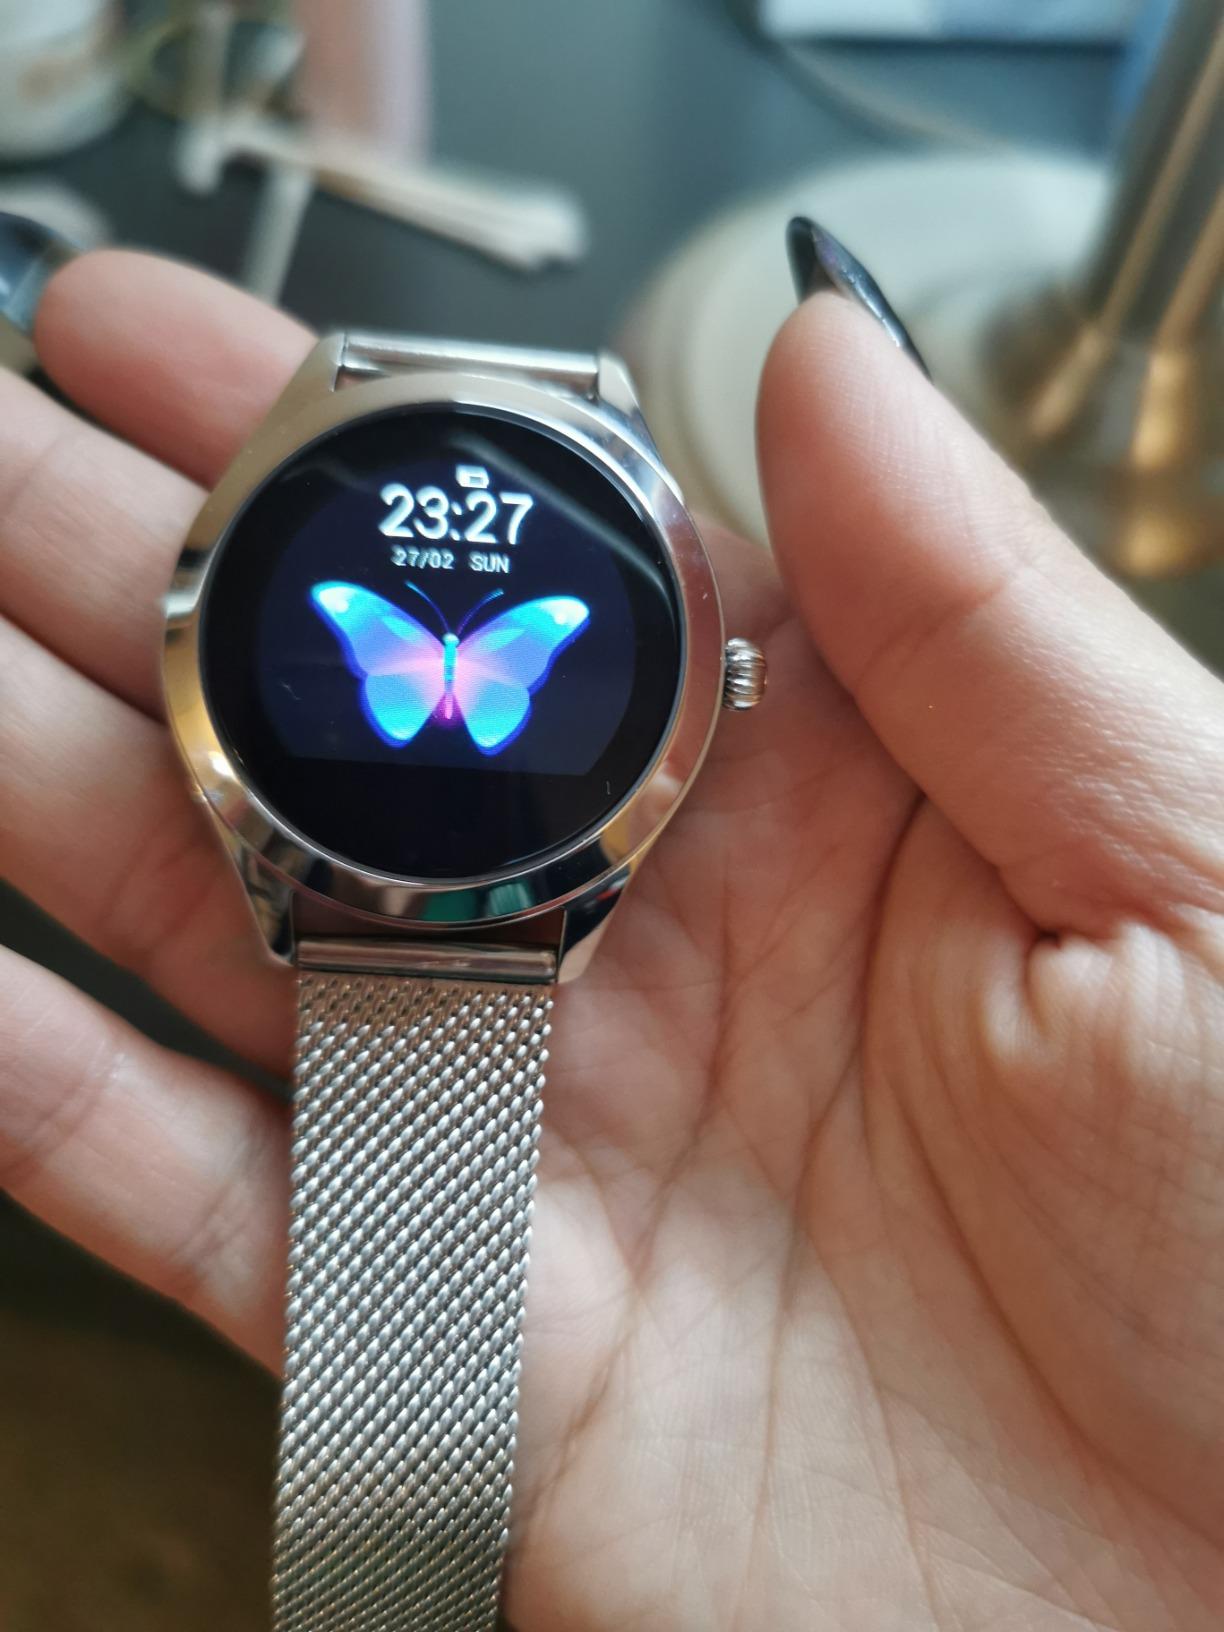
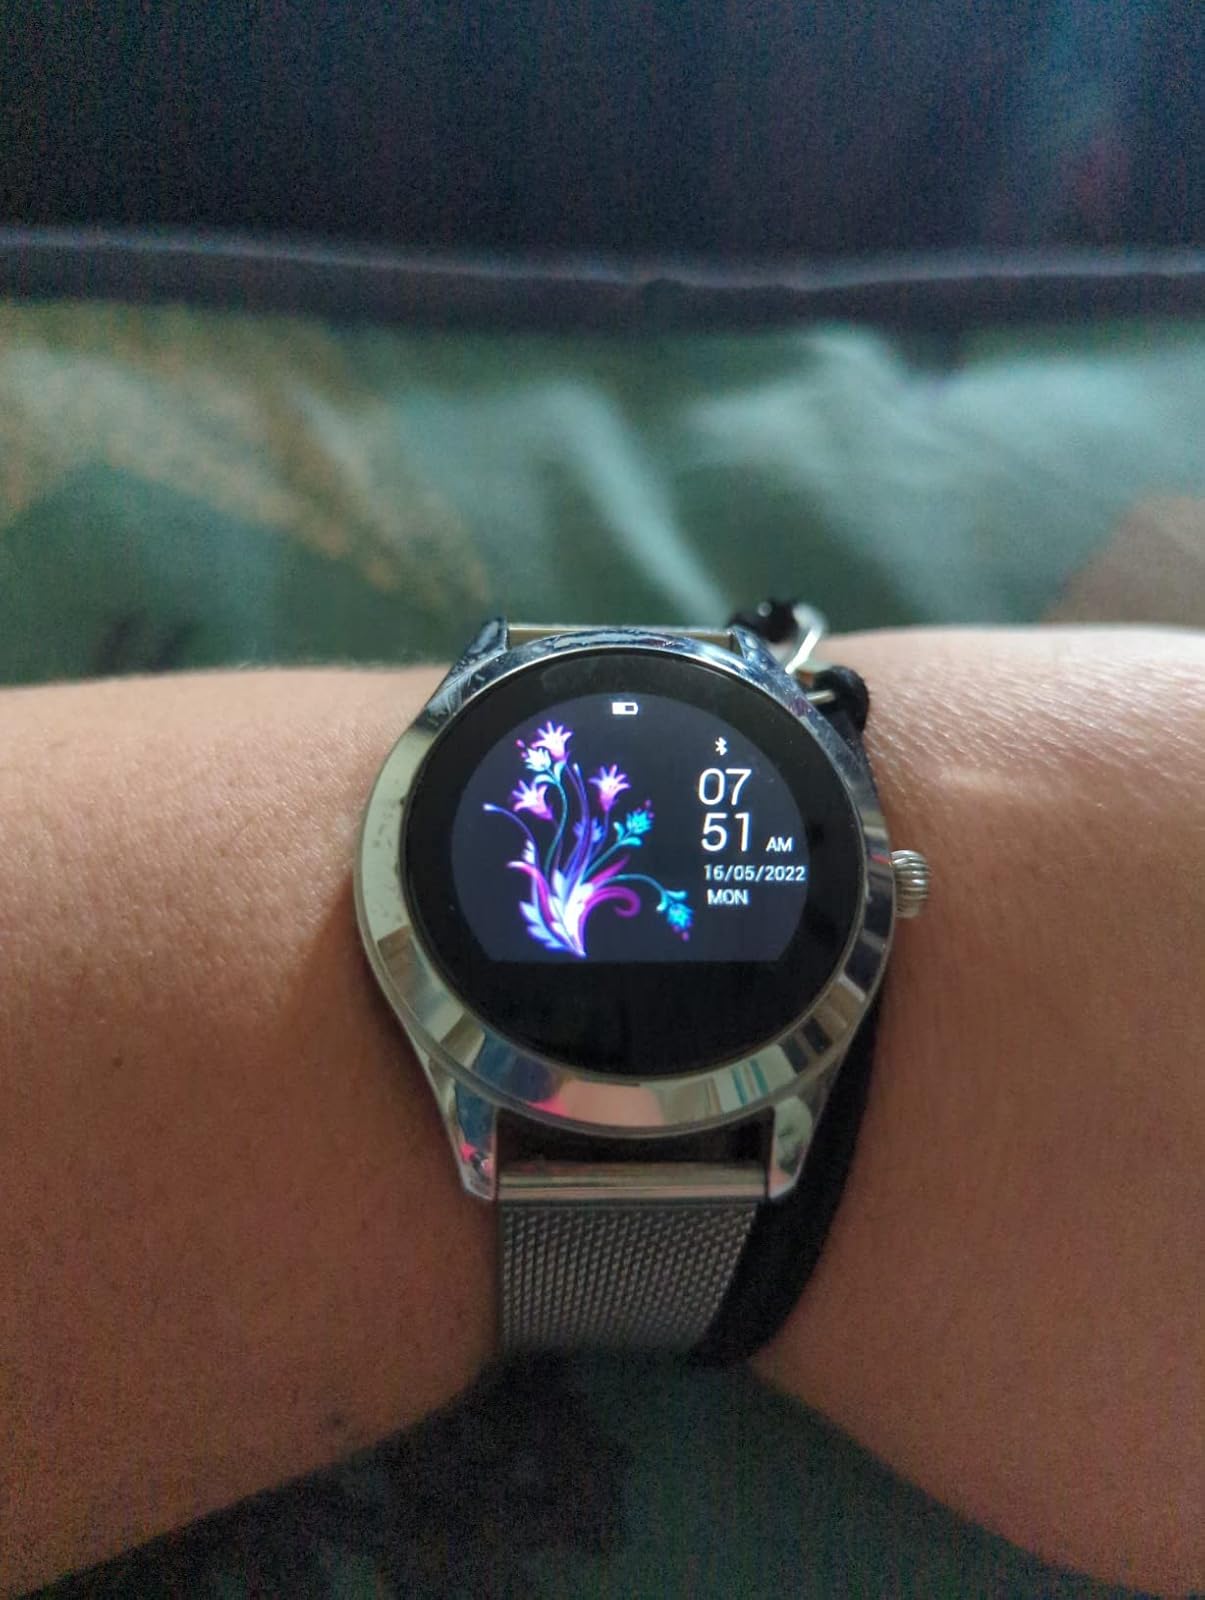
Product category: smartwatch
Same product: yes